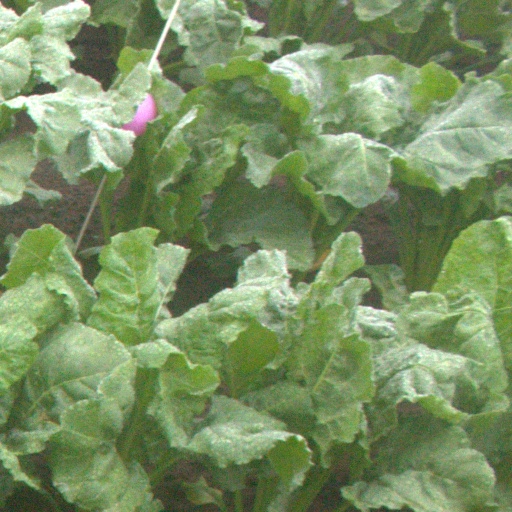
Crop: sugar beet